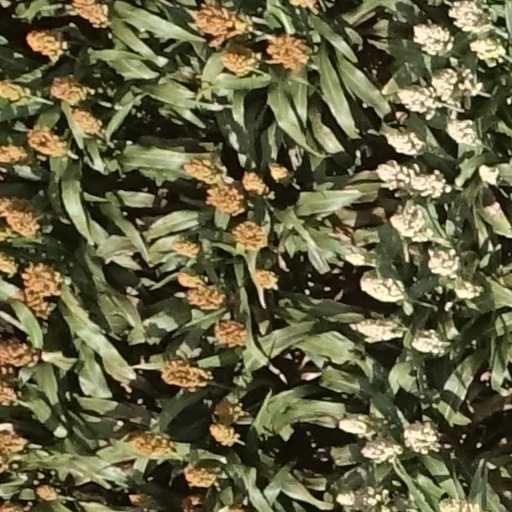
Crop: sorghum